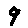
Label: 9